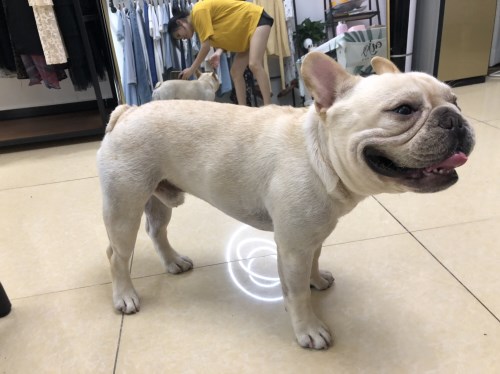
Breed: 1121-n000002-French_bulldog